Philoctetes (Euripides play)

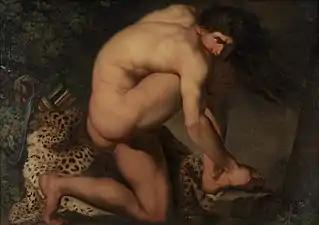
The wounded Philoctetes

Philoctetes is a tragedy by the Athenian poet Euripides. It was probably first produced in 431 BCE at the Dionysia in a tetralogy that included the extant "Medea" and was awarded third prize. It is now lost except for a few fragments. Much of what we know of the plot is from the writings of Dio Chrysostom, who compared the Philoctetes plays of Aeschylus, Euripides and Sophocles and also paraphrased the beginning of Euripides' play.